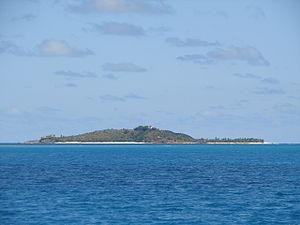
Necker Island est une petite île privée des îles Vierges britanniques située juste au nord de Virgin Gorda. Elle est la propriété du milliardaire britannique Sir Richard Branson, fondateur et directeur de Virgin Group.